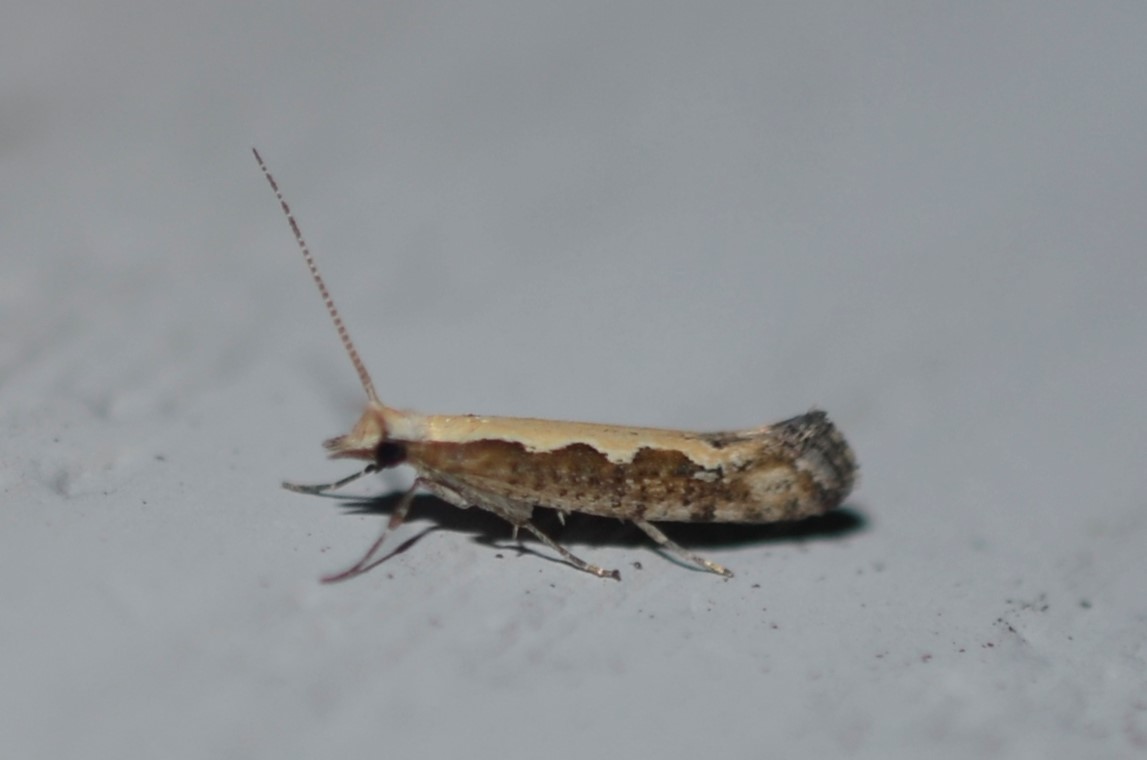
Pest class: diamondback_moth